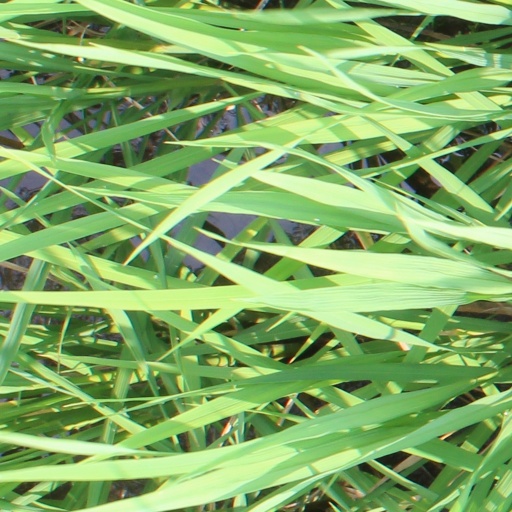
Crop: rice